Answer in natural language. Considering the relative positions, is black rectangular side table above or below wooden stool? Choose between the following options: below or above
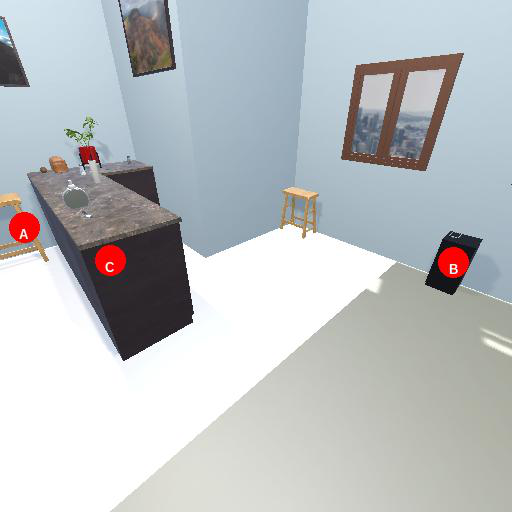
<answer>below</answer>